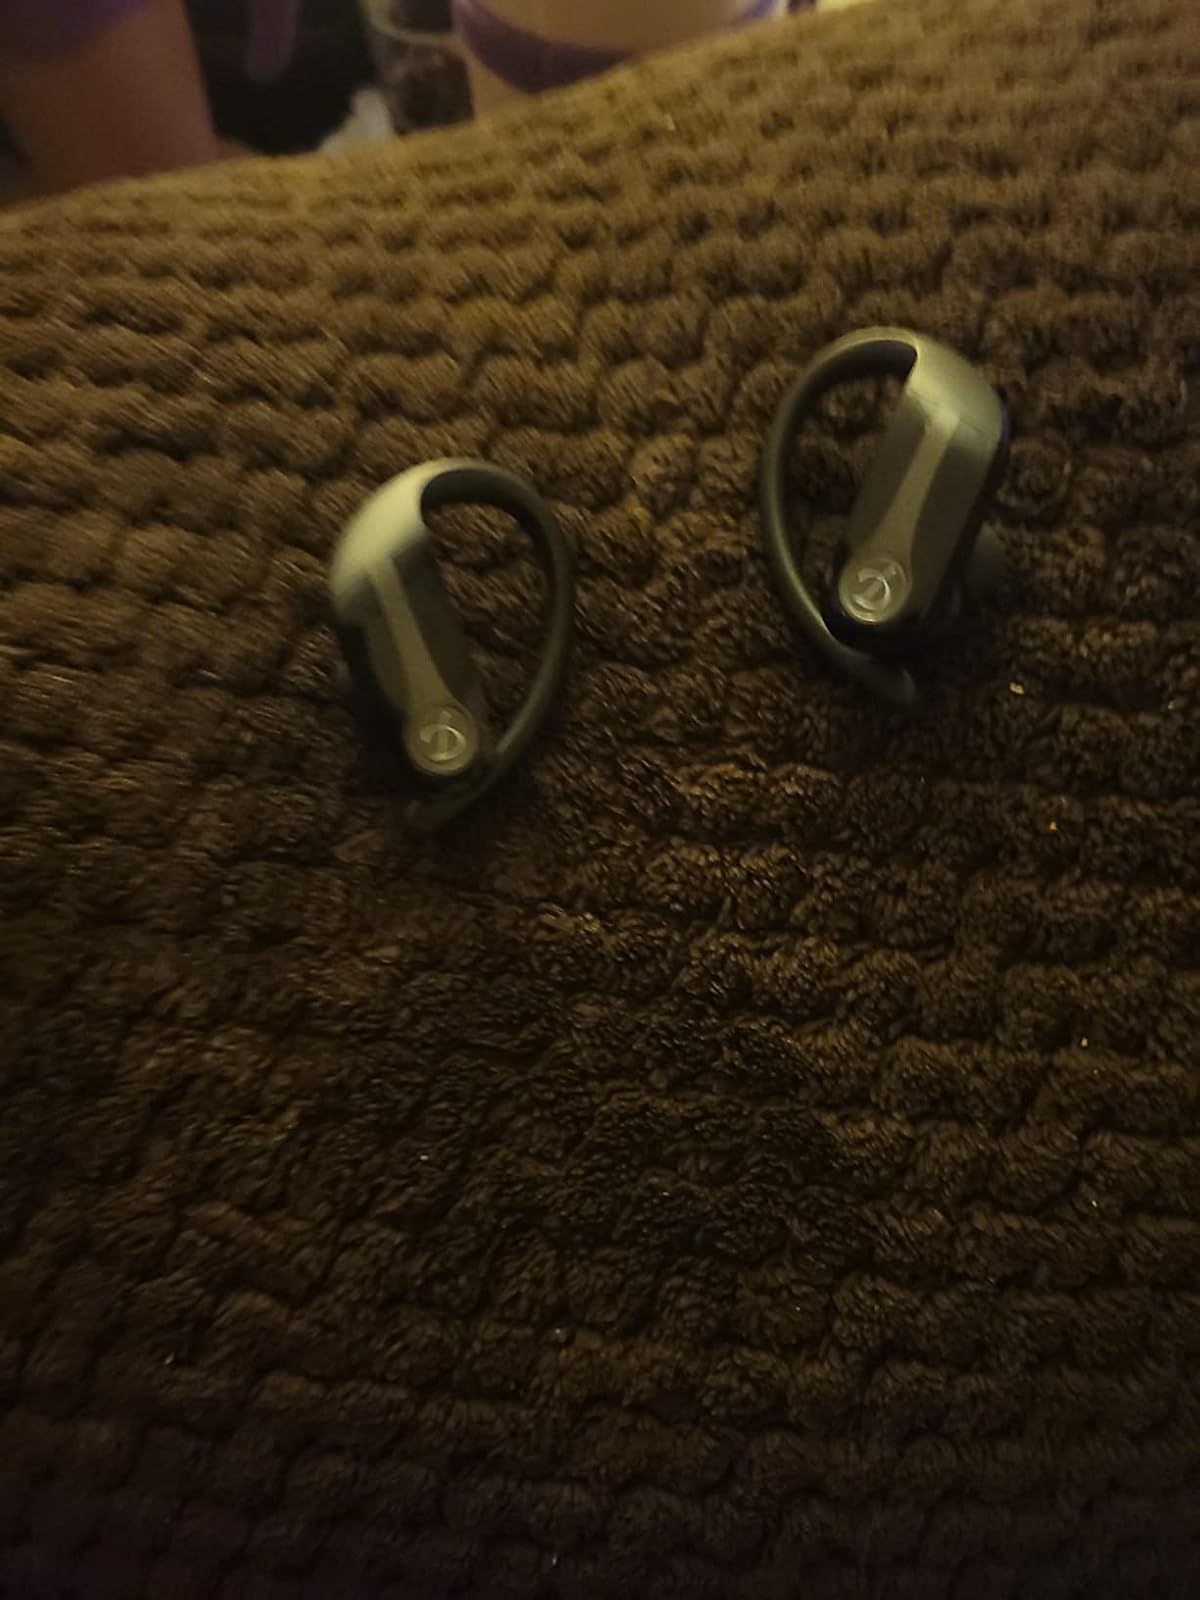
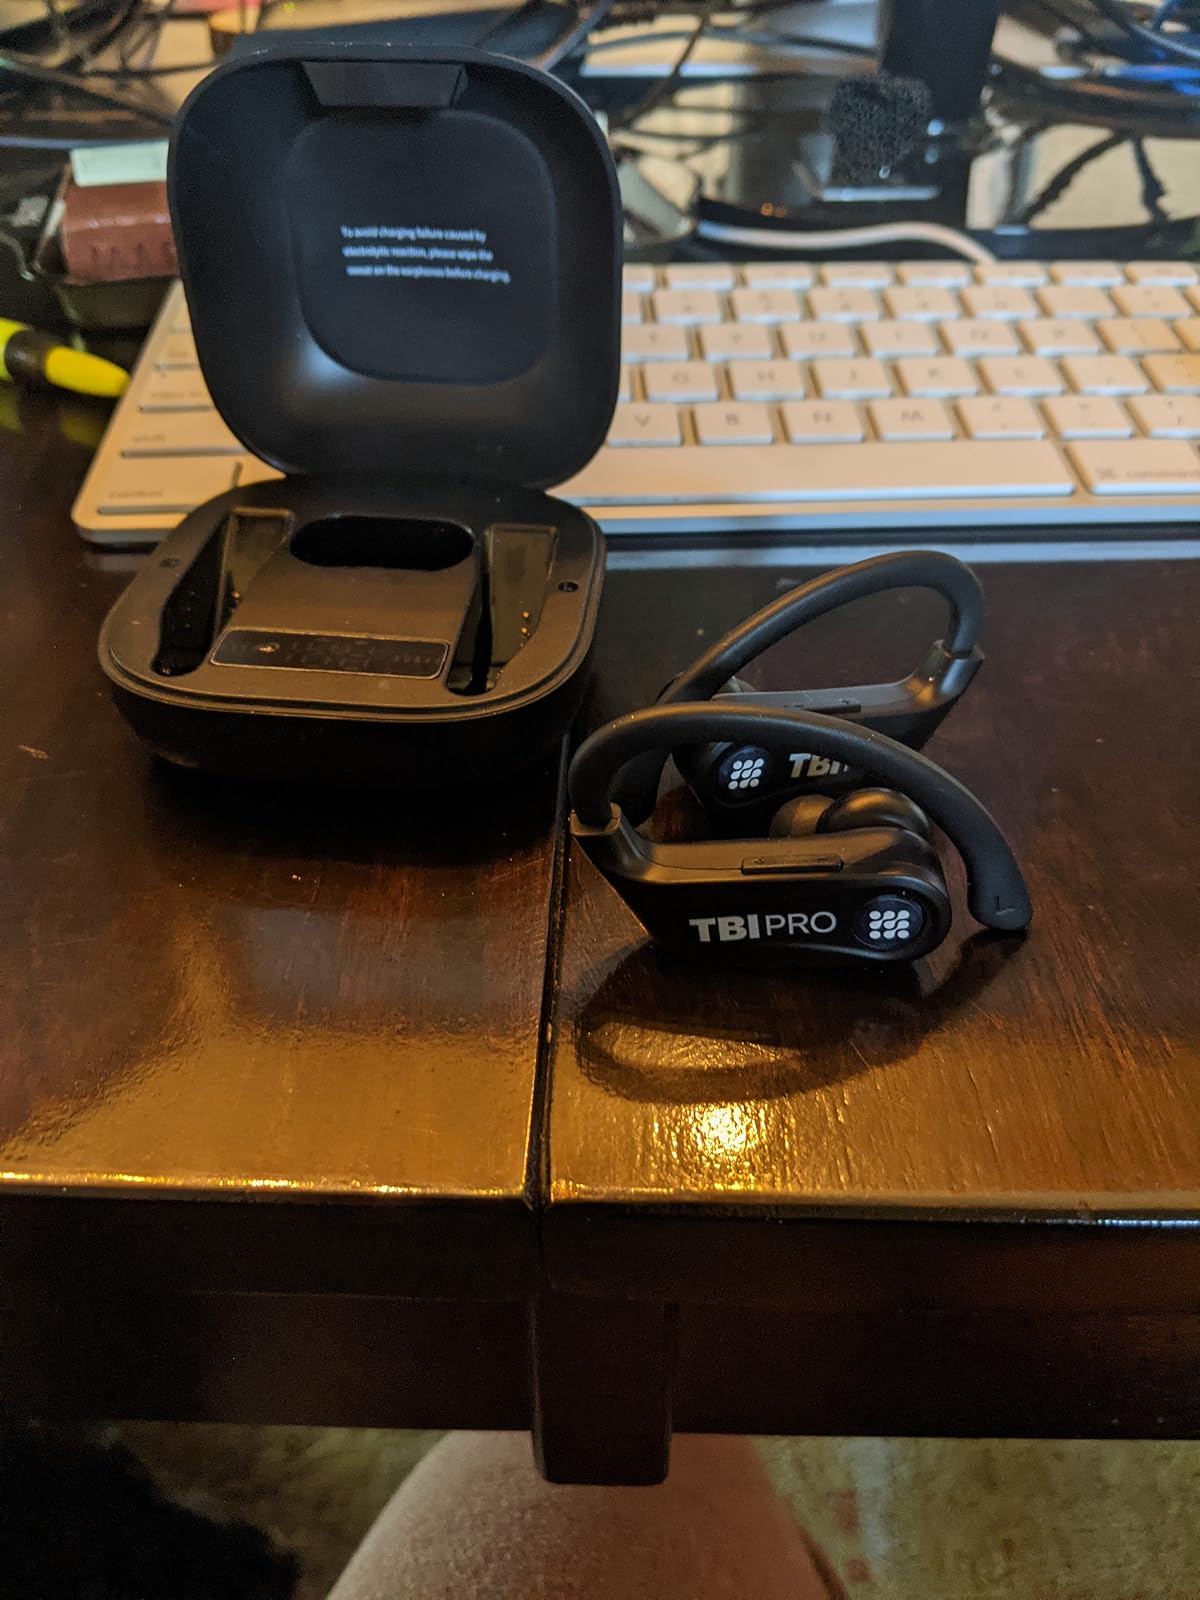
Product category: earbuds
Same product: no